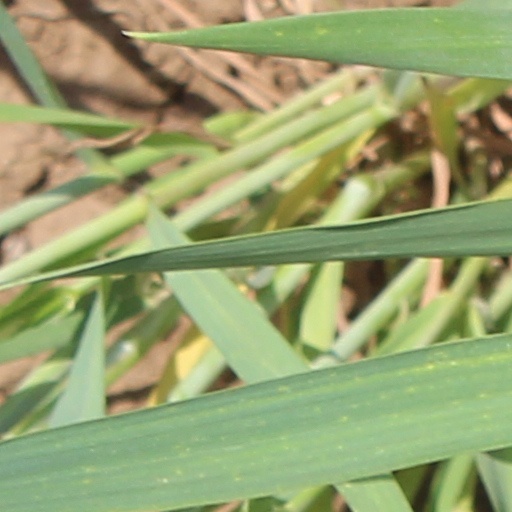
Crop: wheat